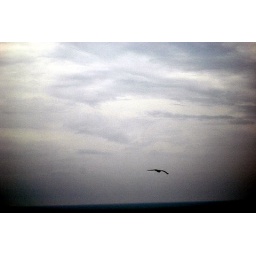
An eagle flying in the sky